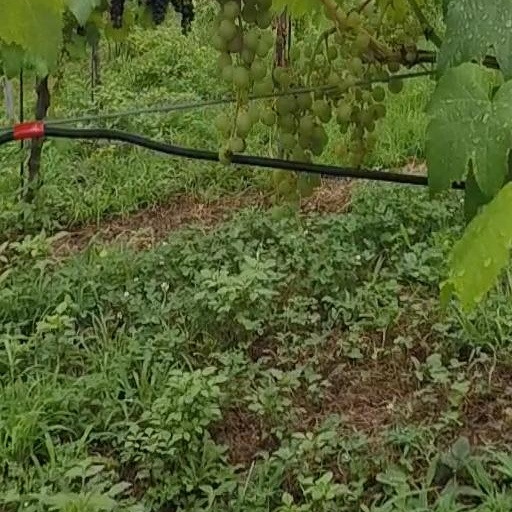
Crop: grape